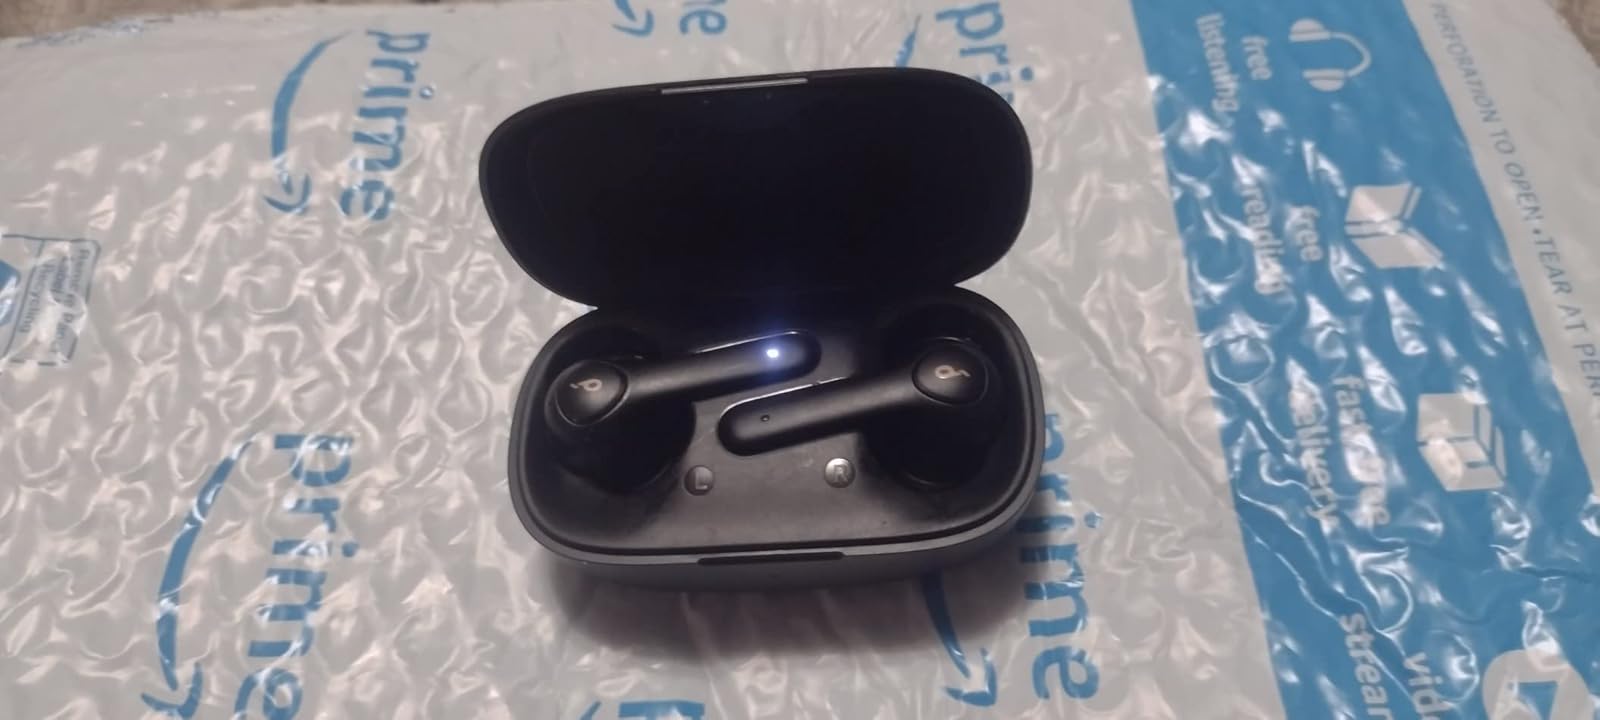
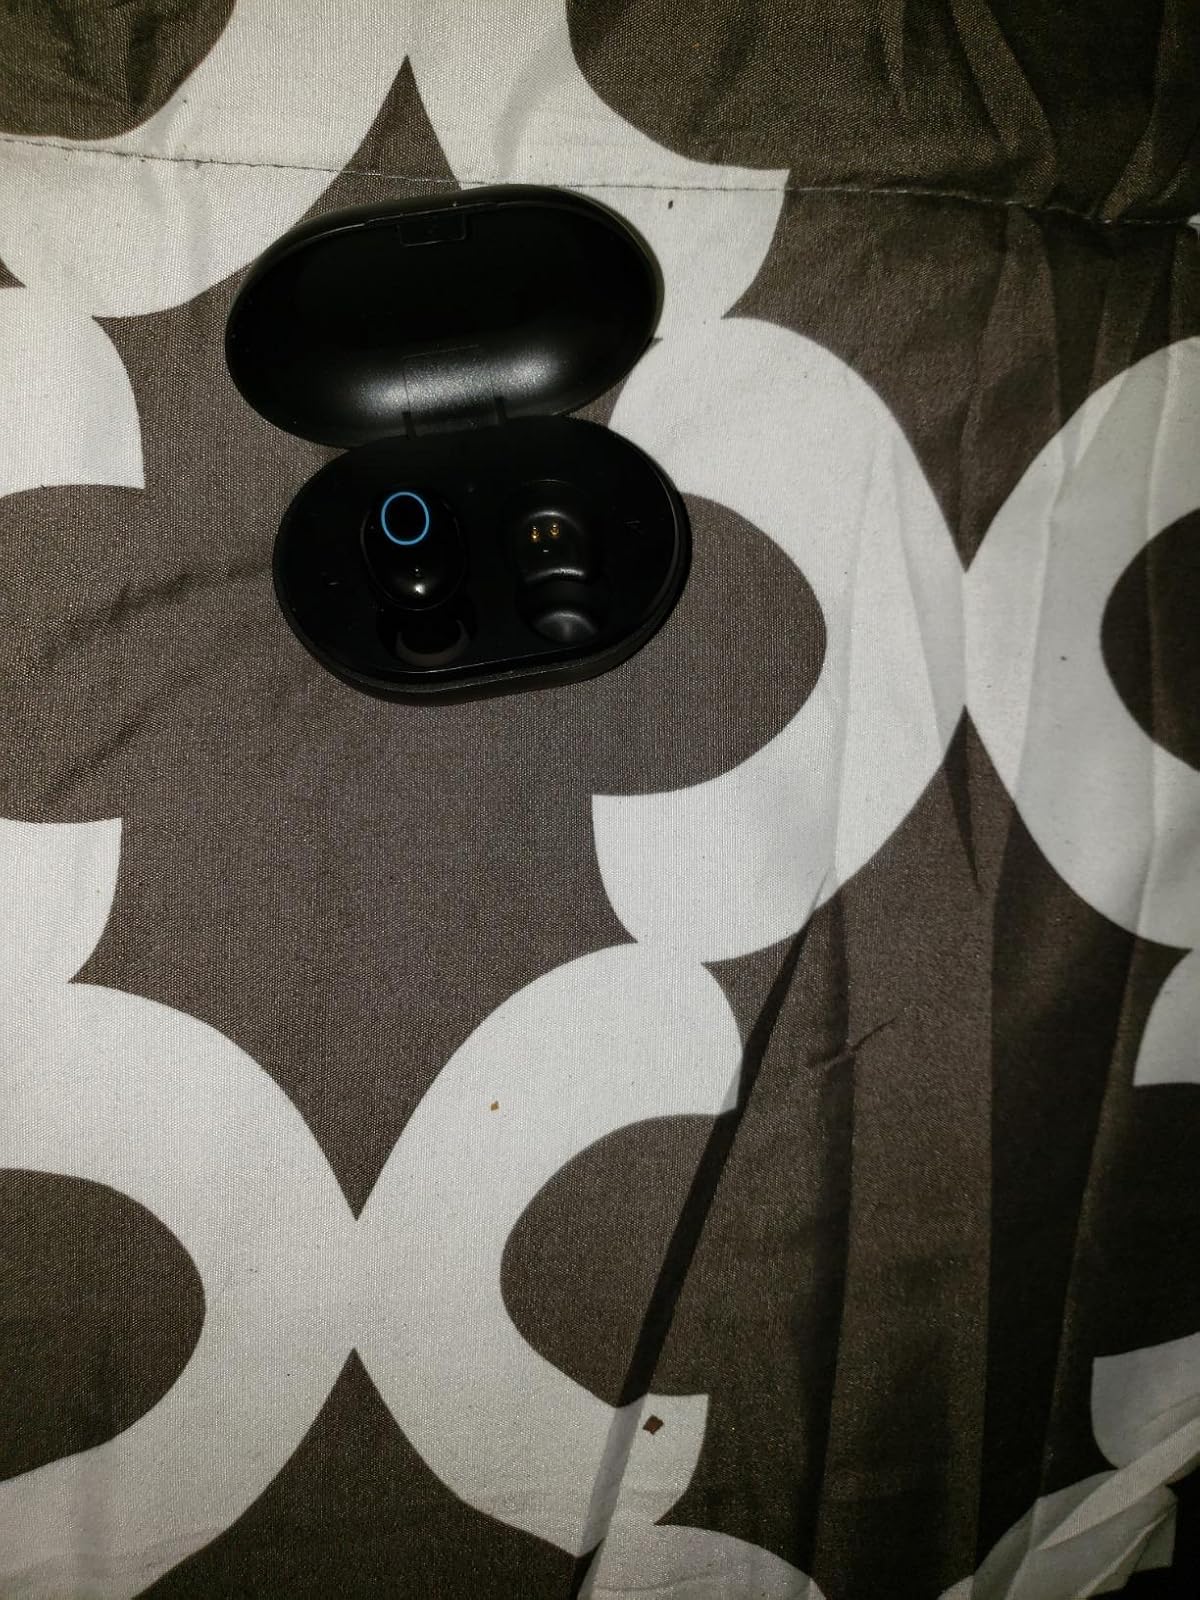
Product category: earbuds
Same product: no